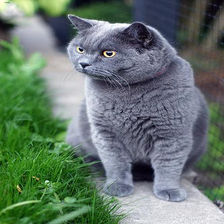
Species: cat
Breed: British Shorthair